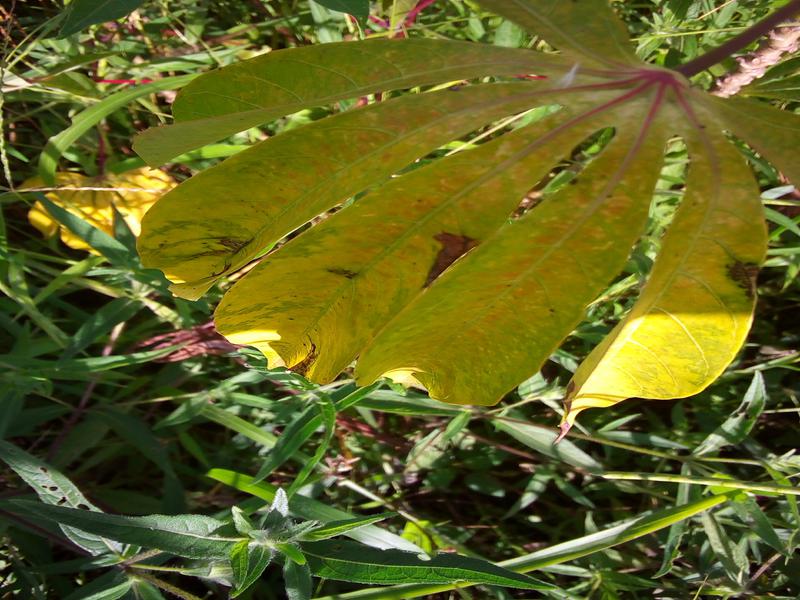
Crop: cassava
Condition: brown_streak_disease